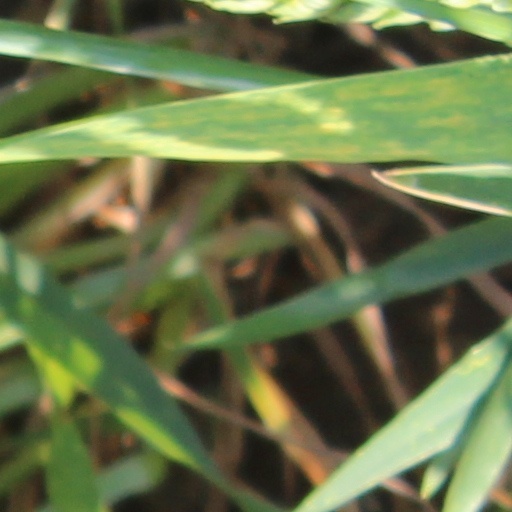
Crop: wheat